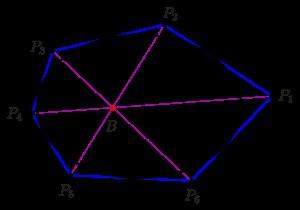
Le théorème de Brianchon s'énonce ainsi :